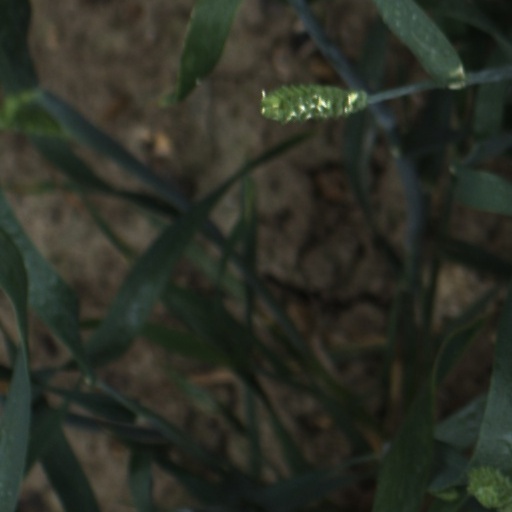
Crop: wheat